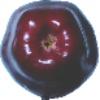
Label: Apple Red Delicious 1